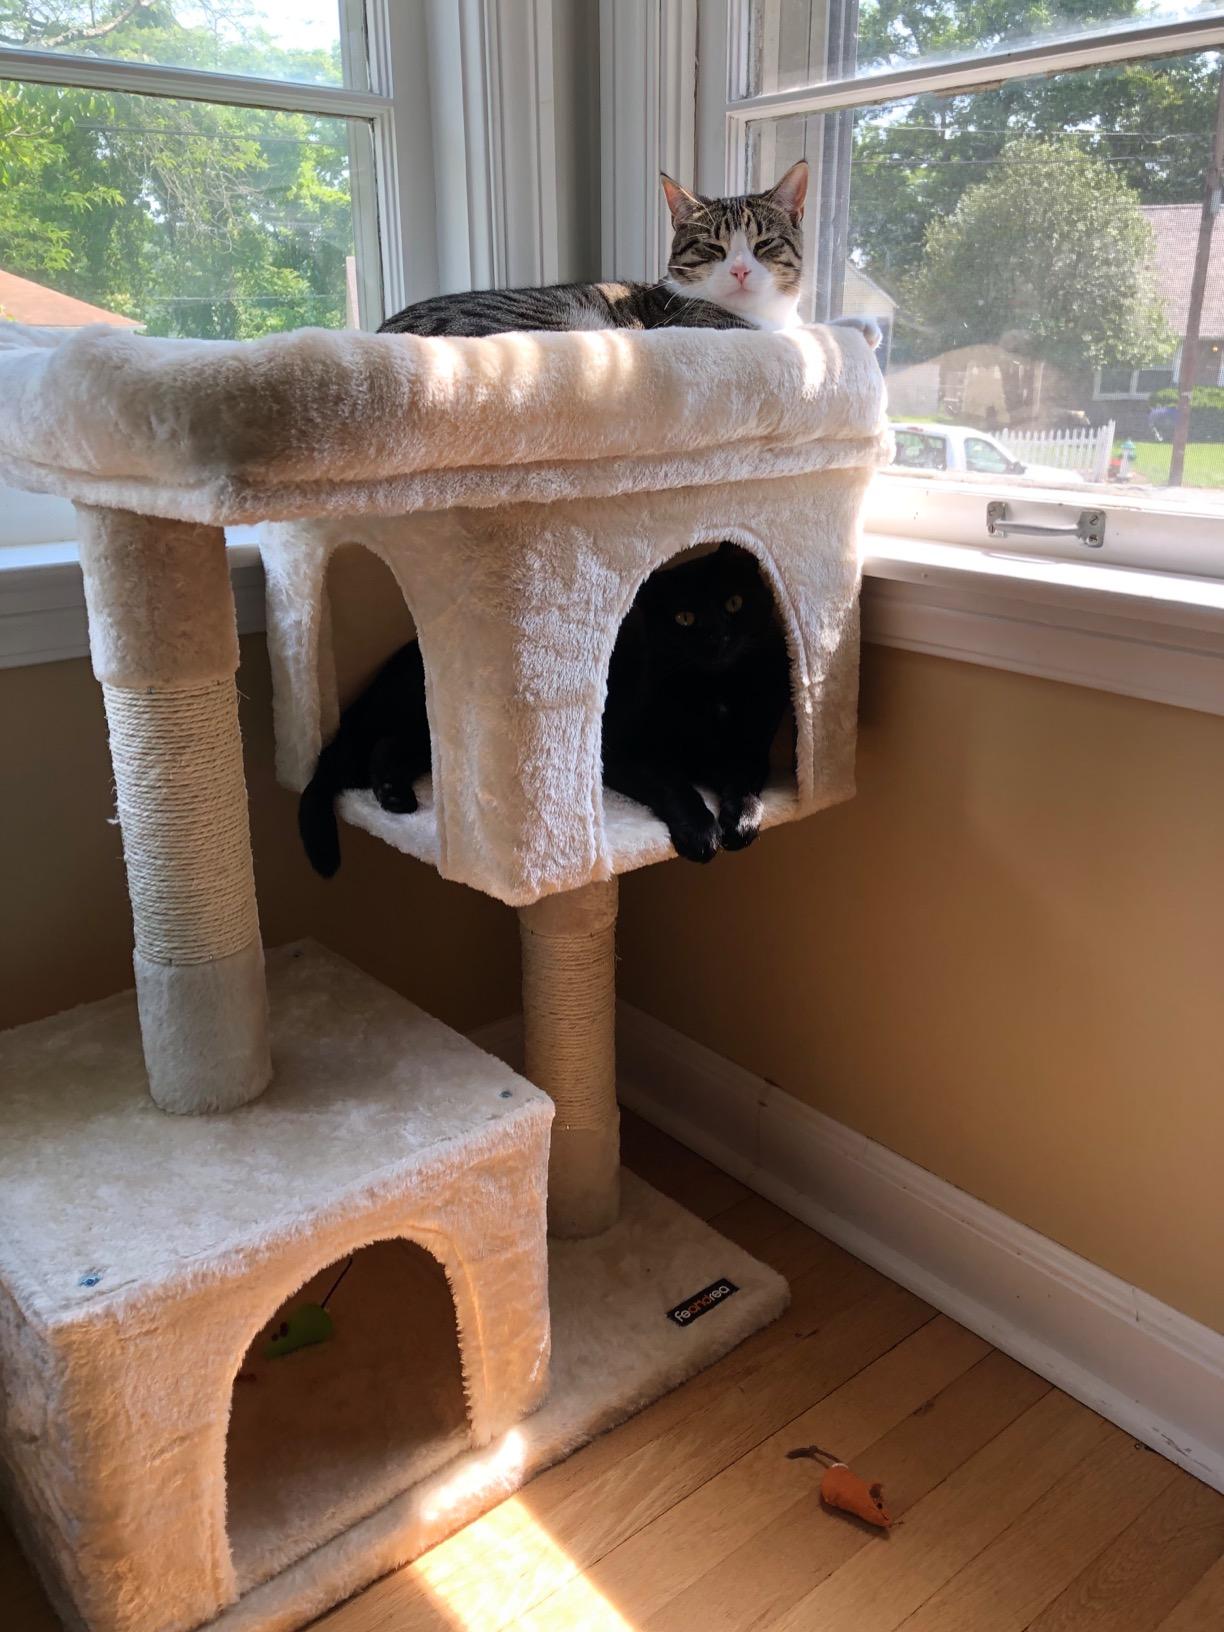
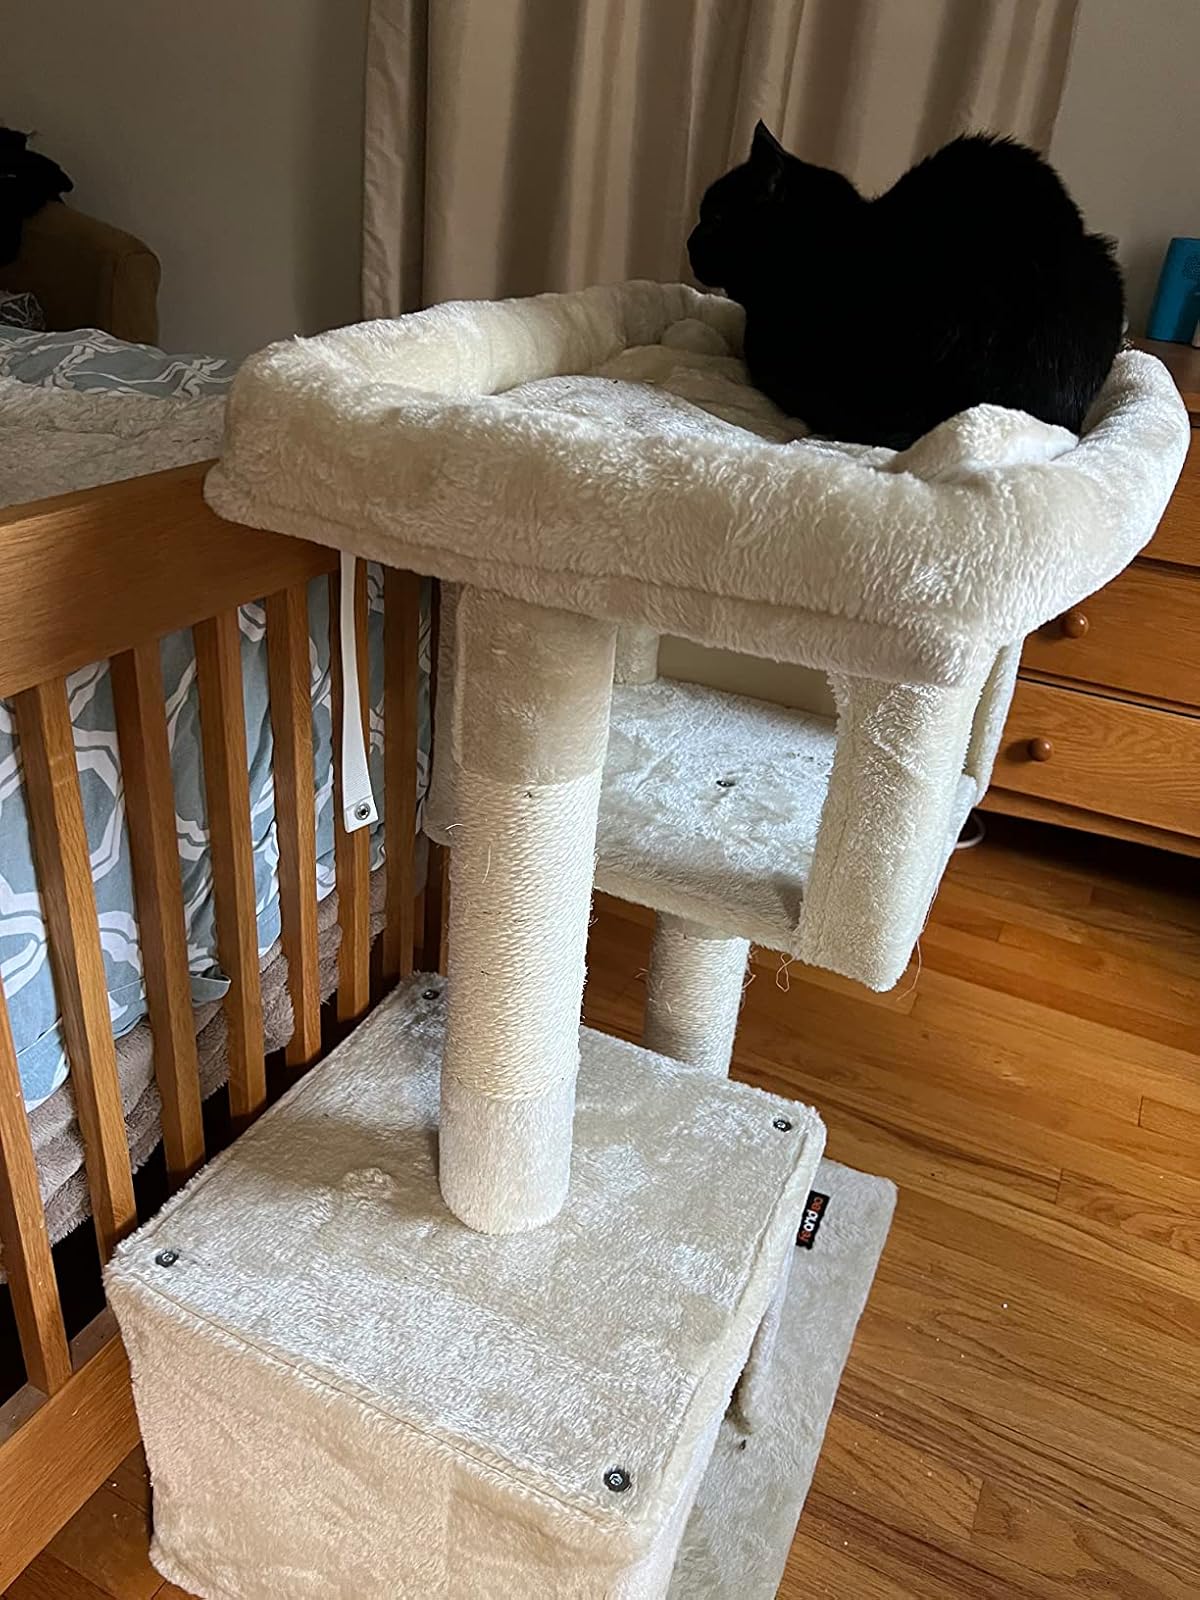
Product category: items_cat tree
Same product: yes